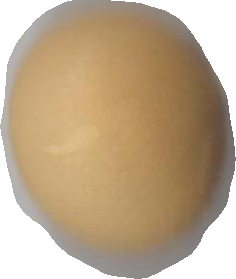
Variety: Dega